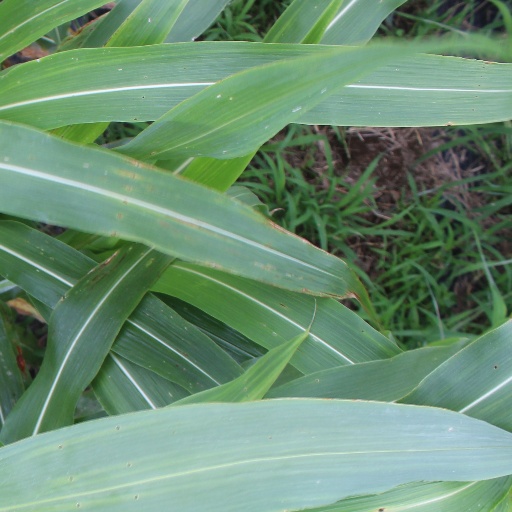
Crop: sorghum